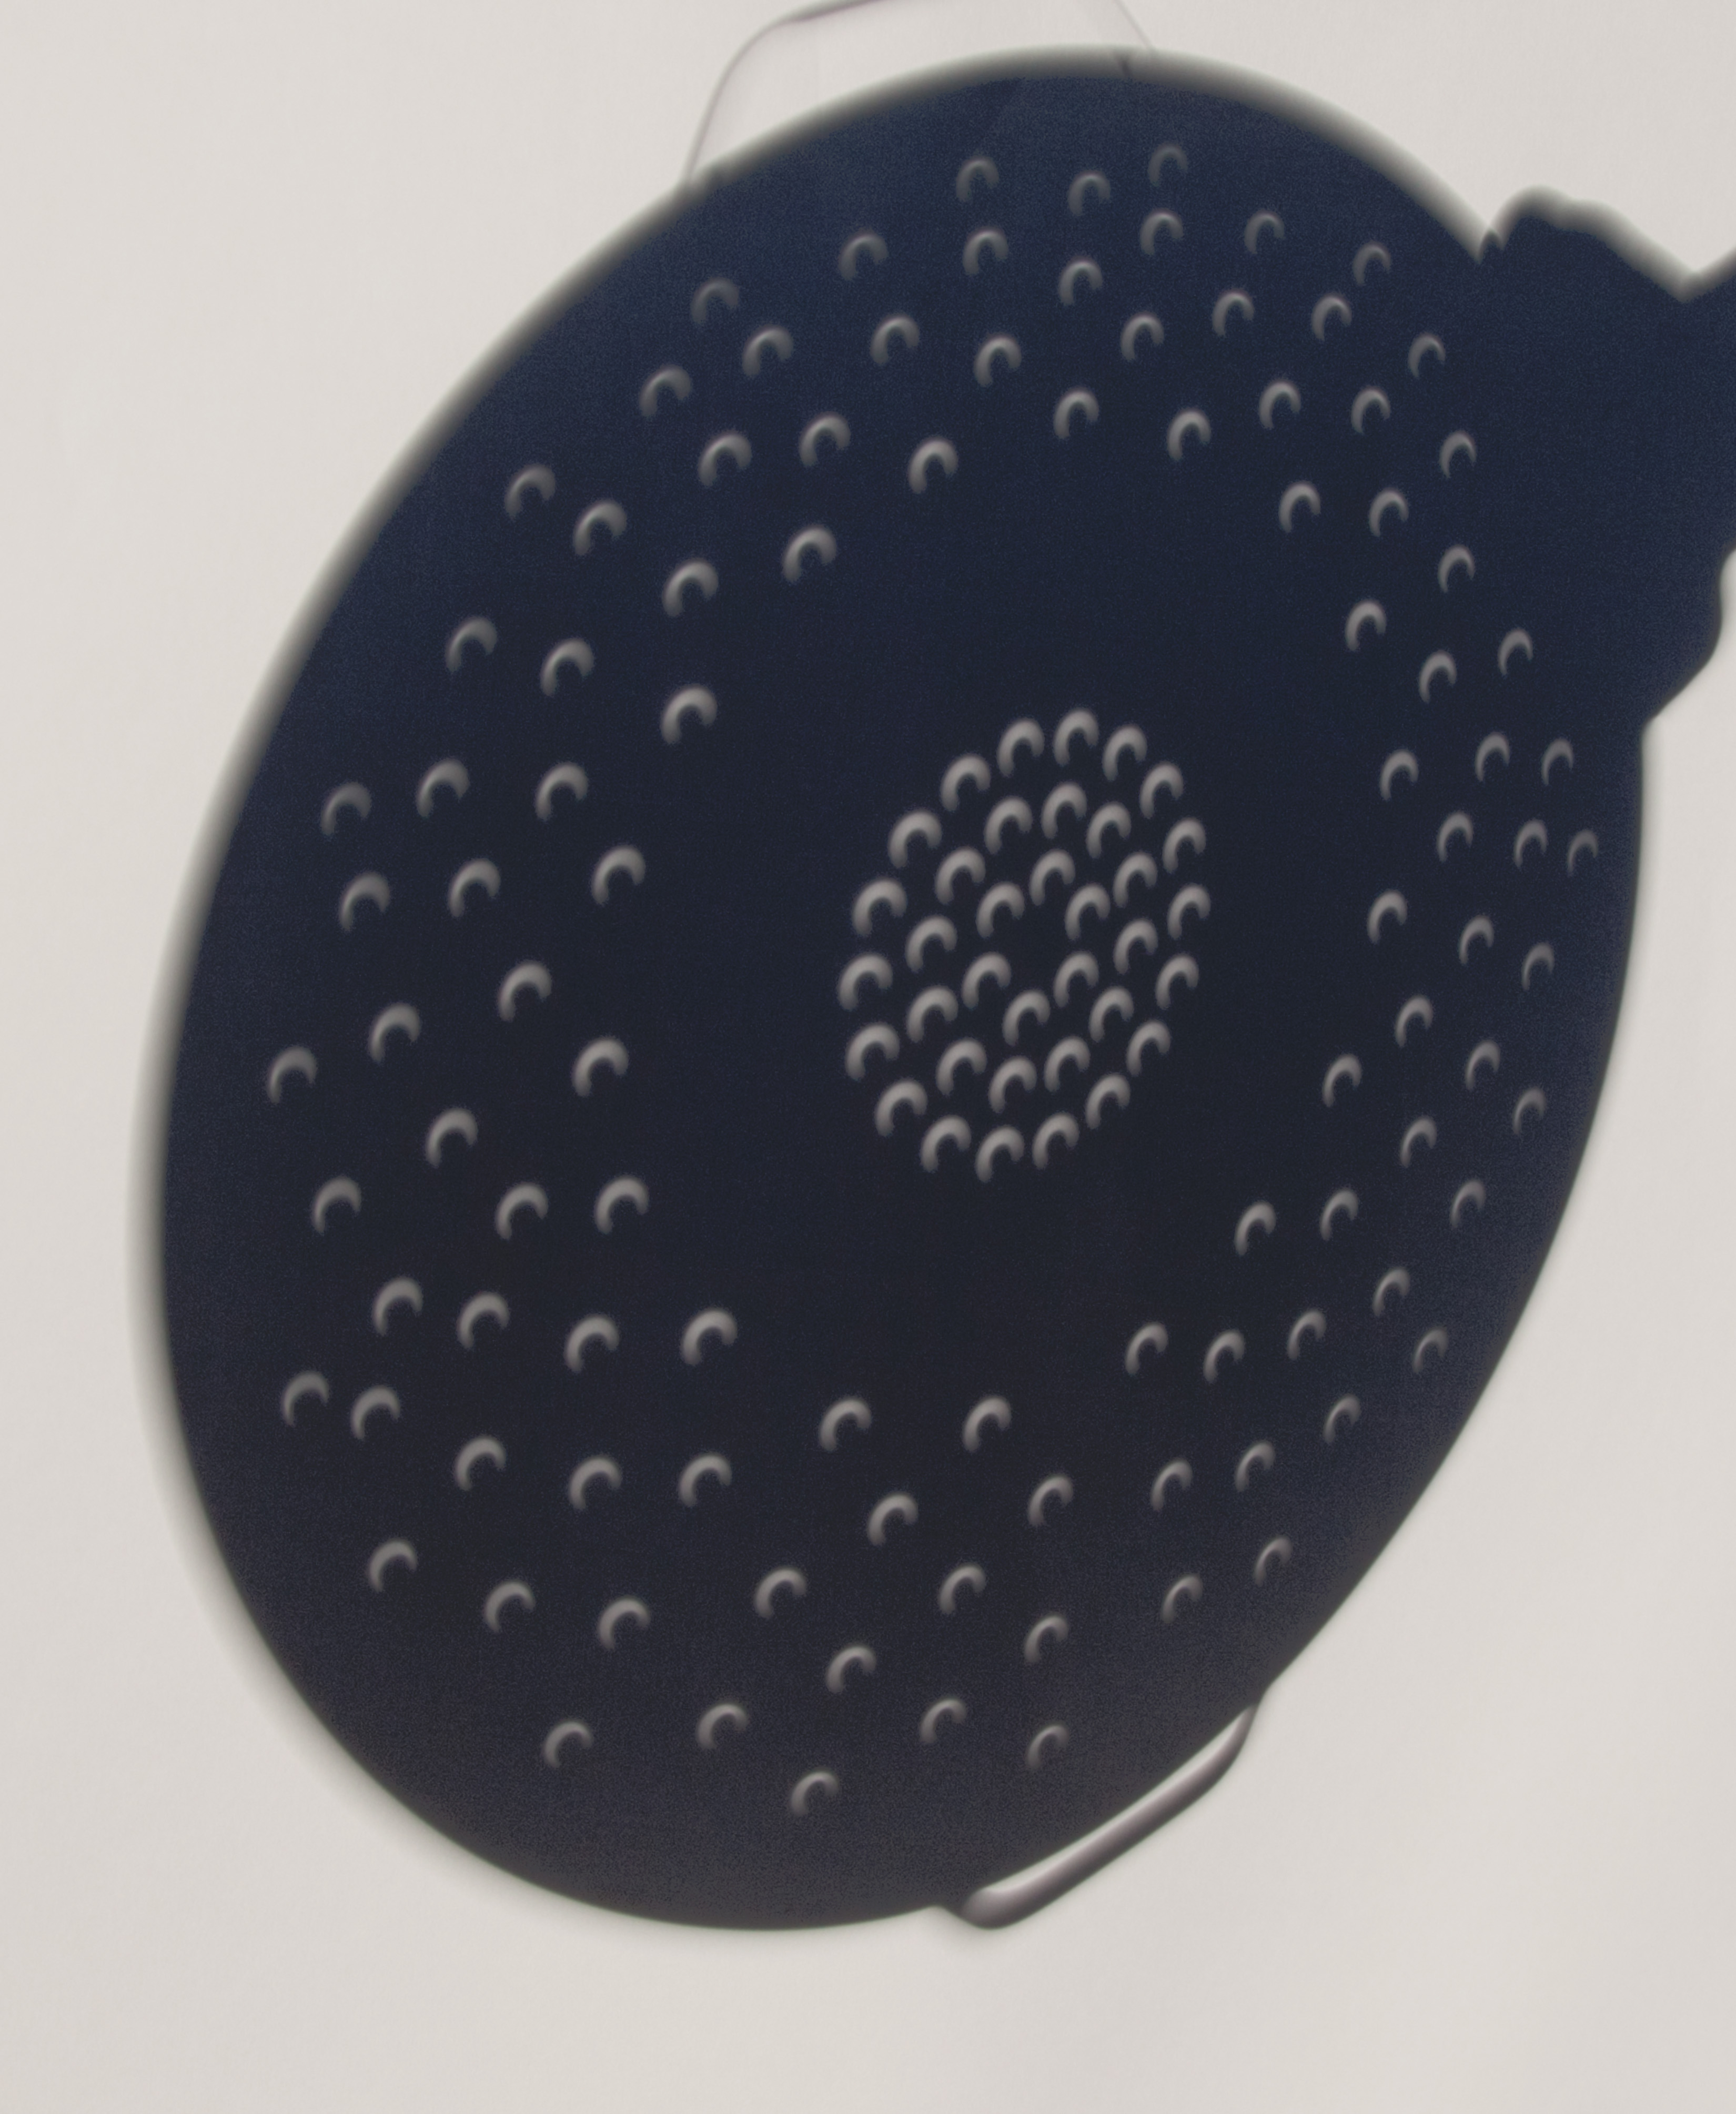
pattern, ceramic, shadow, solar, circle, product, shadows, eclipse, arc, pinhole, colander, indirect, ringoffire, 20may2012, dishware